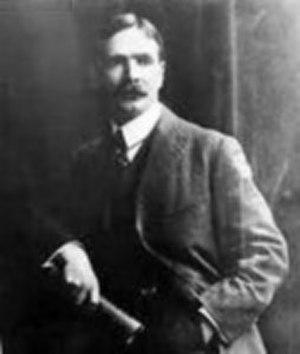
Alexander George McAdie était un météorologue américain, membre de l'ancêtre du National Weather Service et professeur à l'université Harvard.